Tamarind juice

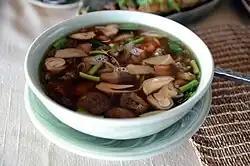
"Tom khlong" (Thai script: ต้มโคล้ง), a Thai spicy sour soup that uses tamarind juice

The juice of tamarind fruit pulp is often used as sour flavouring agent akin to vinegar in several Asian culinary traditions; e.g. Indonesian, Thai and Indian cuisine. In Indonesian cuisine, tamarind juice is an essential ingredients as a mixture in peanut sauce for "gado-gado" and "pecel" salad. It is also essential flavouring agent in "asam pedas" and "pindang" fish stew and "sayur asem" vegetable in tamarind soup.